Stedman Machine Company

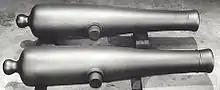
Original cannon #5 & replica

During the Civil War years, 1861 to 1865, the company's product line changed to support the war effort. Stedman was contracted to build twelve smoothbore cannon for the Union. Each of the resulting cannon were slated to be placed in the twelve Indiana counties along the Ohio River. The result was the production of six heavy 6-lb cannon and one carriage, the cost of which was $904.07. A test firing of Stedman guns was reported in March 1862, which caused a barrage of retaliation fire from the Kentucky side of the Ohio River. It is unknown if the remaining six cannon were ever made; however two of the original cannon are still known to exist today. The first is Cannon No. 5, which has been restored by South Bend Replicas, and resides on loan from Franklin County, Indiana, in the Indianapolis State Museum. The second Stedman Cannon, Gun No. 1, has found its way into private ownership and was last seen on public display during a Sesquicentennial celebration in Muncie, Indiana, where it was rumored to have been fired with a live shot, skipping the ball across the water of a reservoir in the area. Hundreds of tons of machine tool castings were also furnished to manufacturers of machine tools in the Cincinnati area for the manufacture of munitions at a time when they were most needed. After the war, the country began to recover; and the Stedman steam engine hit peak production.